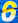
Number: 6